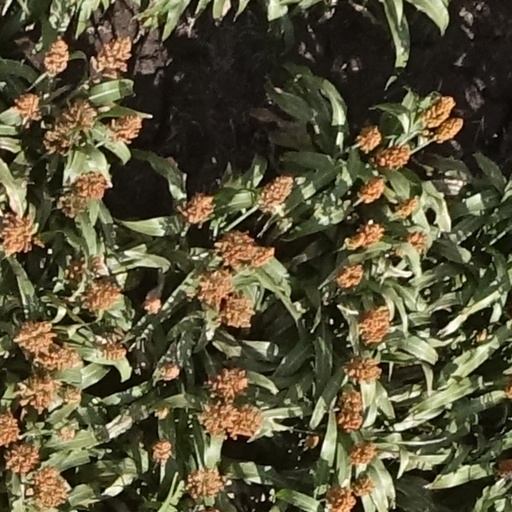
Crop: sorghum